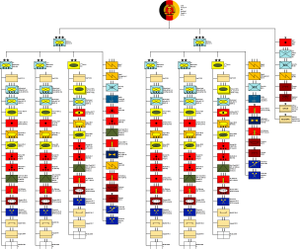
L'armée de terre de l'Allemagne de l'Est est une armée qui a duré 44 ans, de la fondation de la Nationale Volksarmee le 18 janvier 1956 à la dissolution de celle-ci le 2 octobre 1990. Élément fondamental et moteur des troupes du pacte de Varsovie, après avoir été considérée comme un acteur secondaire, elle est équipée de matériel d'origine essentiellement soviétique de technologie avancée. À l'issue de sa dissolution, une partie de ses capacités est alors absorbée par l'armée fédérale allemande. Le reste est soit détruit dans le cadre du contrôle des armements conventionnels, soit restitué à la Russie. Une minorité de personnel est intégrée dans les cadres de la Bundeswehr, une partie importante est mise à la retraite d'office.